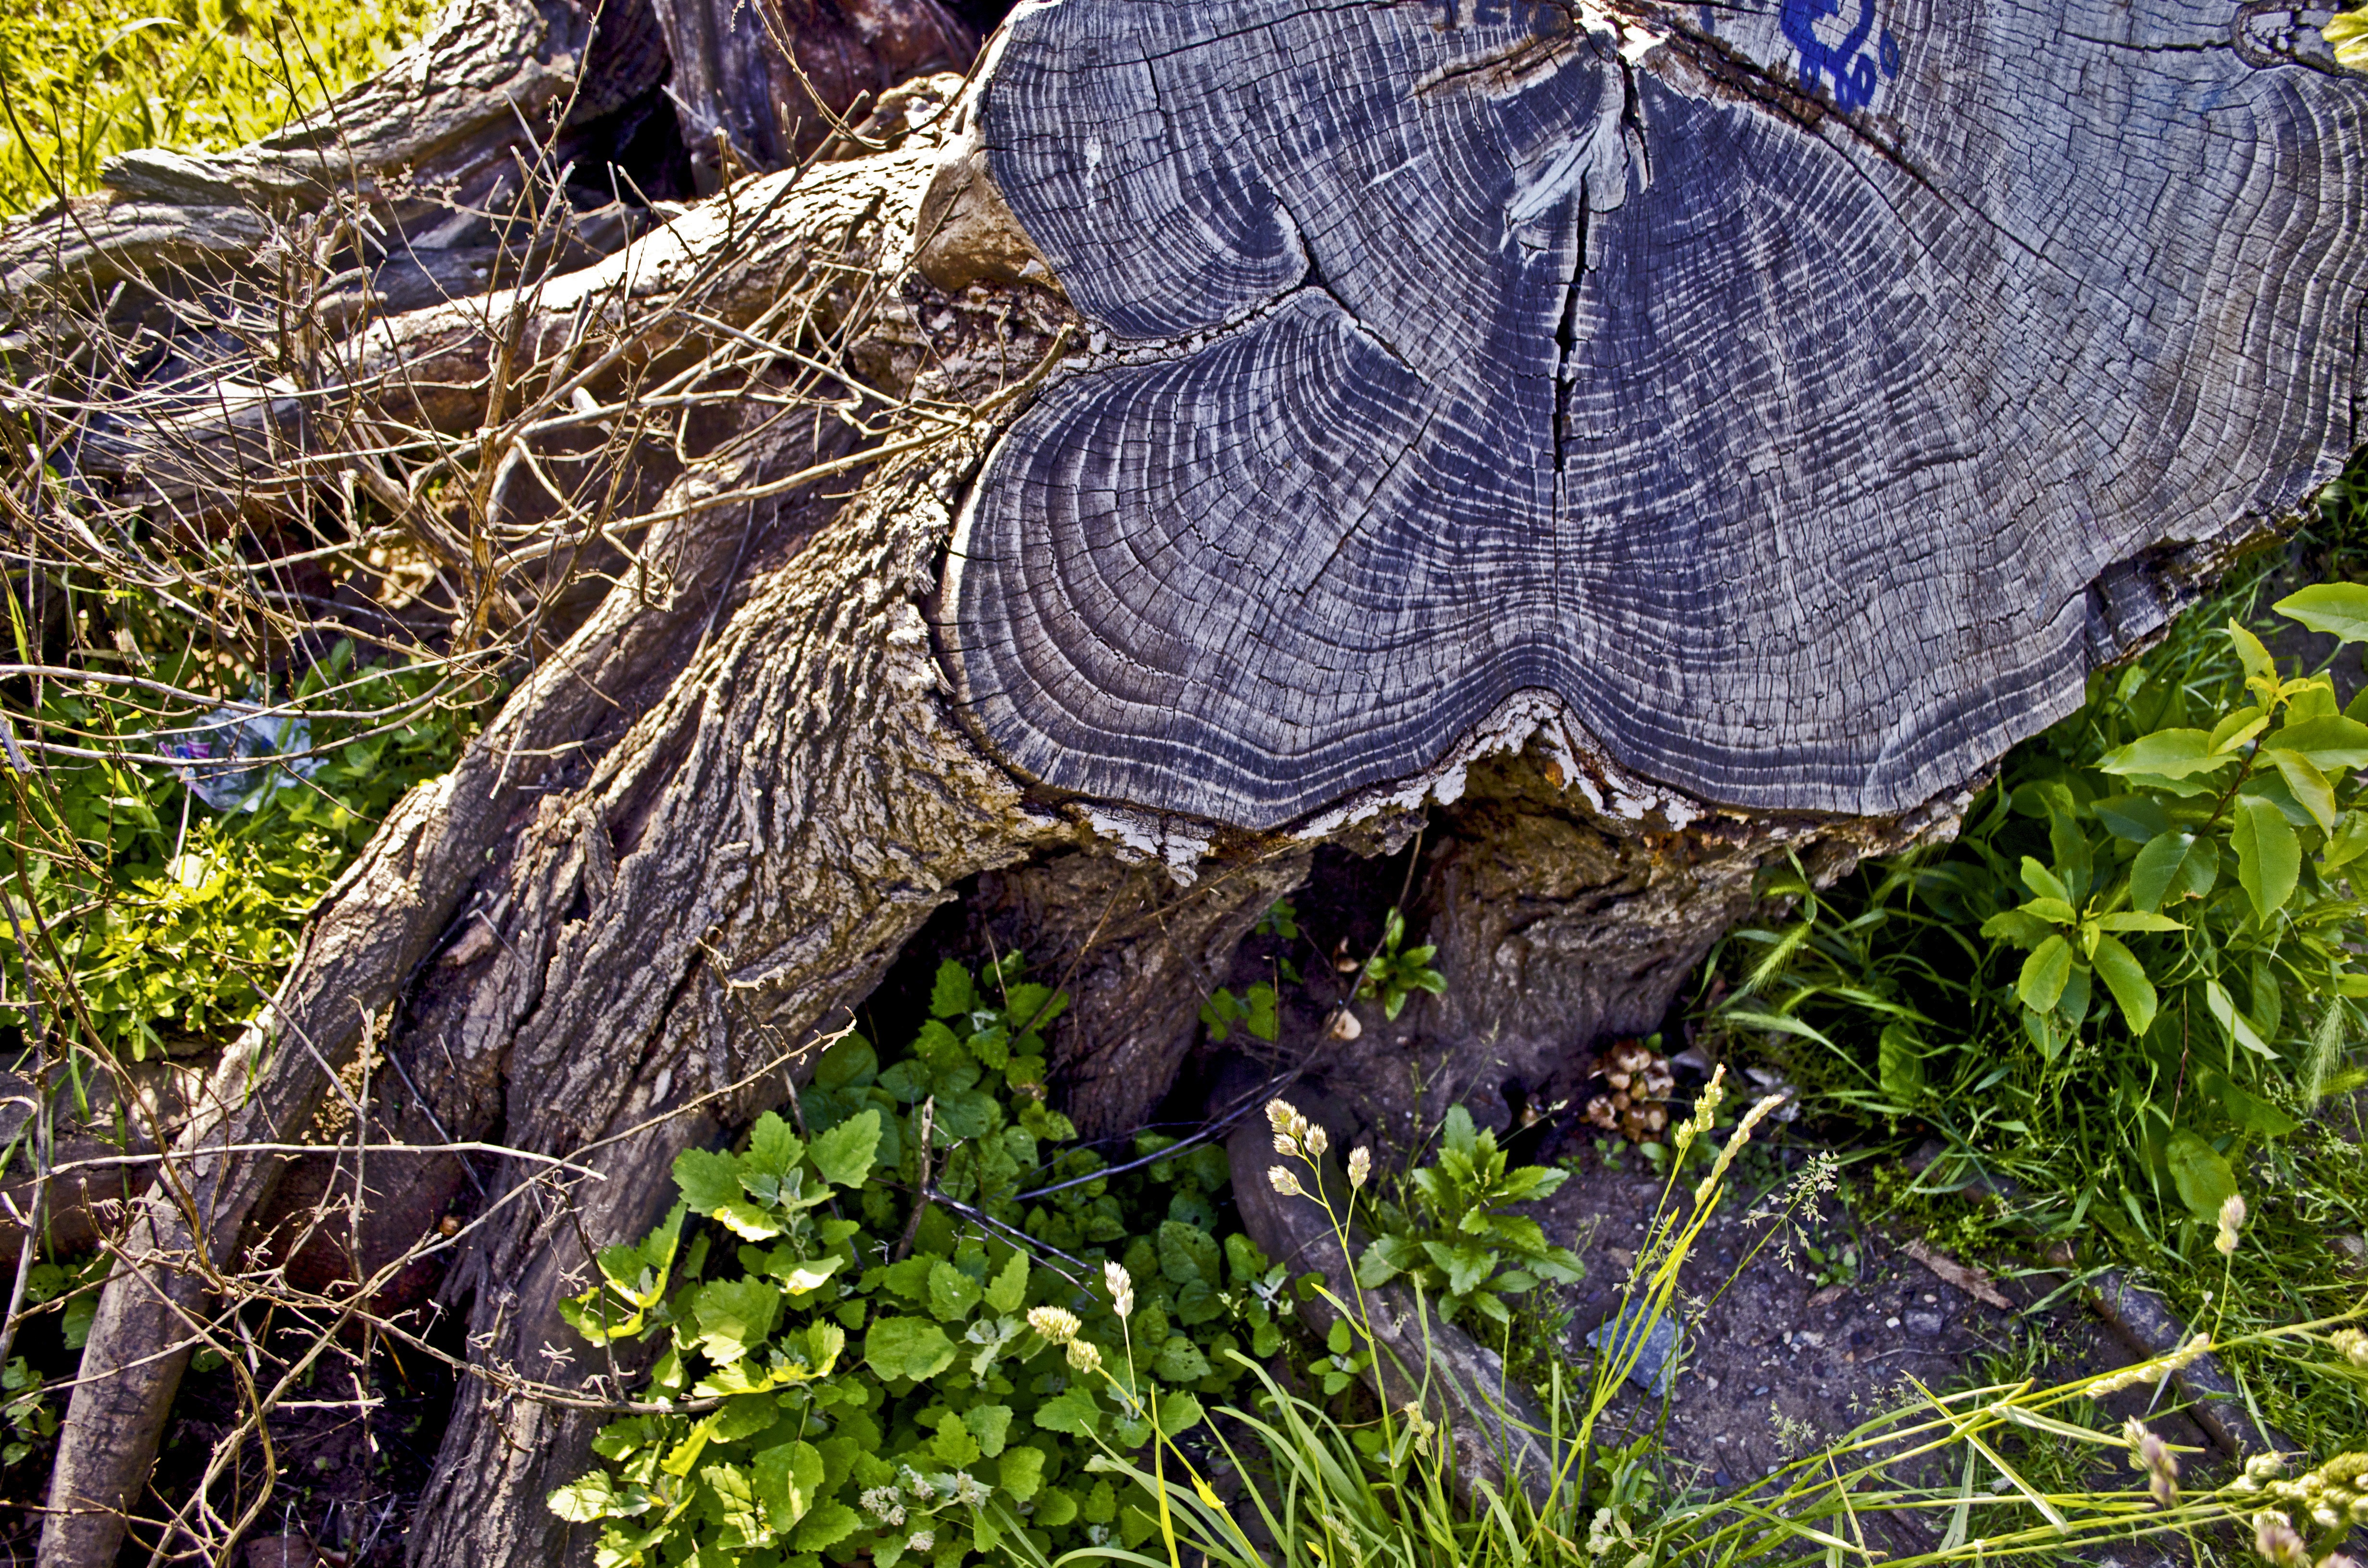
tree, forest, grass, sun, lawn, leaf, flower, trunk, autumn, garden, woodland, tree stump, tree root, woody plant